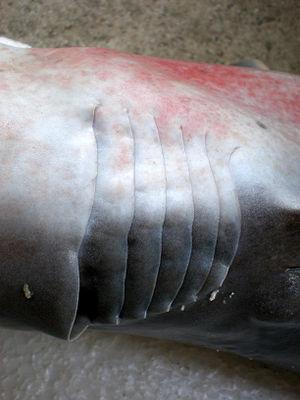
Les Hexanchidae ou hexanchidés forment une famille de requins contenant les genres :
Le requin-vache est une espèce de requin de l'ordre des Hexanchiformes. Il vit de la surface à 600 mètres de profondeur et peut atteindre 1,80 mètre de long.